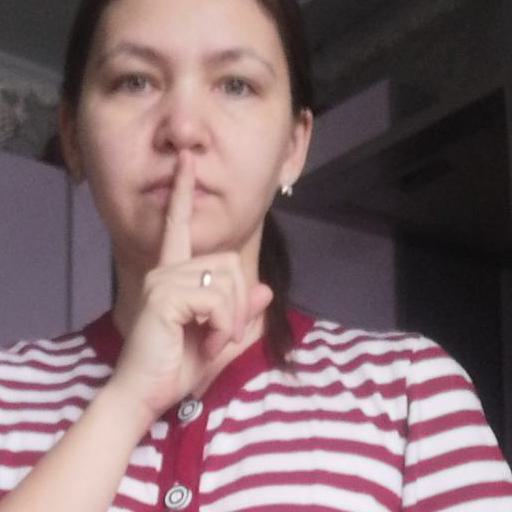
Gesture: mute